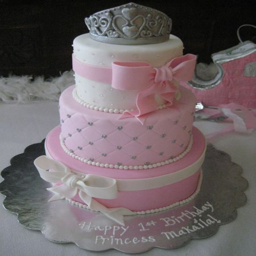
i may be too old for this - but my birthday is coming up and would love someone to make this for me :)